Manlius Village Historic District

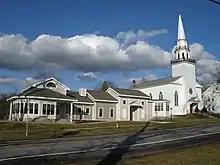
Christ Church, on Seneca Street, with an extension to the left that recently replaced two historic buildings

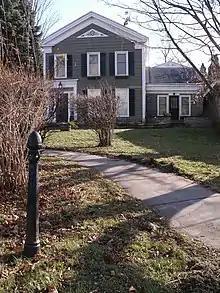
Hitching post in front of 306 Seneca Street

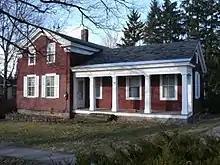
Greek Revival House at 311 Pleasant Street

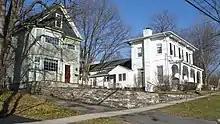
Italianate house at 501 Pleasant Street (right) and its neighbor at 409 Pleasant Street

Beginning at the east side of the district on Seneca Street, the properties in the district are as follows: